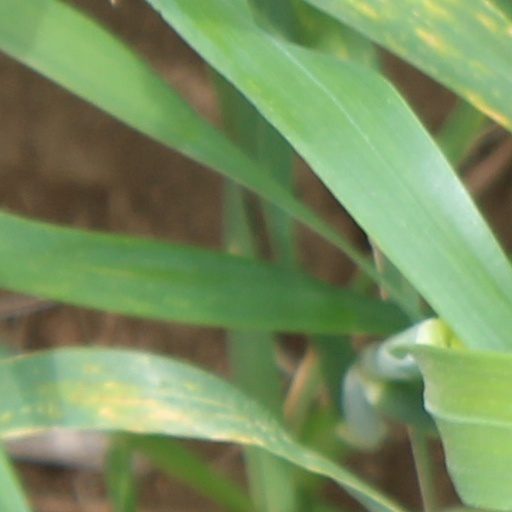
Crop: wheat